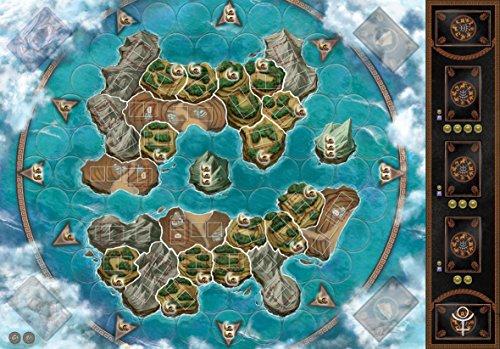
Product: Cyclades: Titans Expansion
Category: Toys & Games | Games & Accessories | Board Games
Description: Offers 2 game modes: From 3 to 5: competitive game or with 4 or 6 players: team-play with teams of two.
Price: $47.99
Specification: ProductDimensions:2.3x15.5x10.9inches|ItemWeight:3.31pounds|ShippingWeight:3.4pounds(Viewshippingratesandpolicies)|DomesticShipping:ItemcanbeshippedwithinU.S.|InternationalShipping:ThisitemcanbeshippedtoselectcountriesoutsideoftheU.S.LearnMore|ASIN:B00IM8B1R8|Itemmodelnumber:CYC03|Manufacturerrecommendedage:12-15years